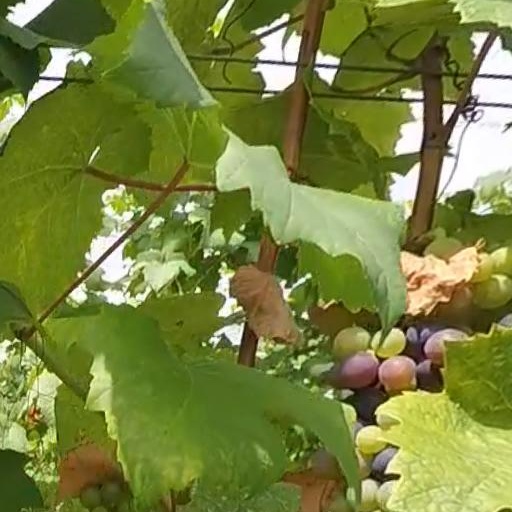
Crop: grape